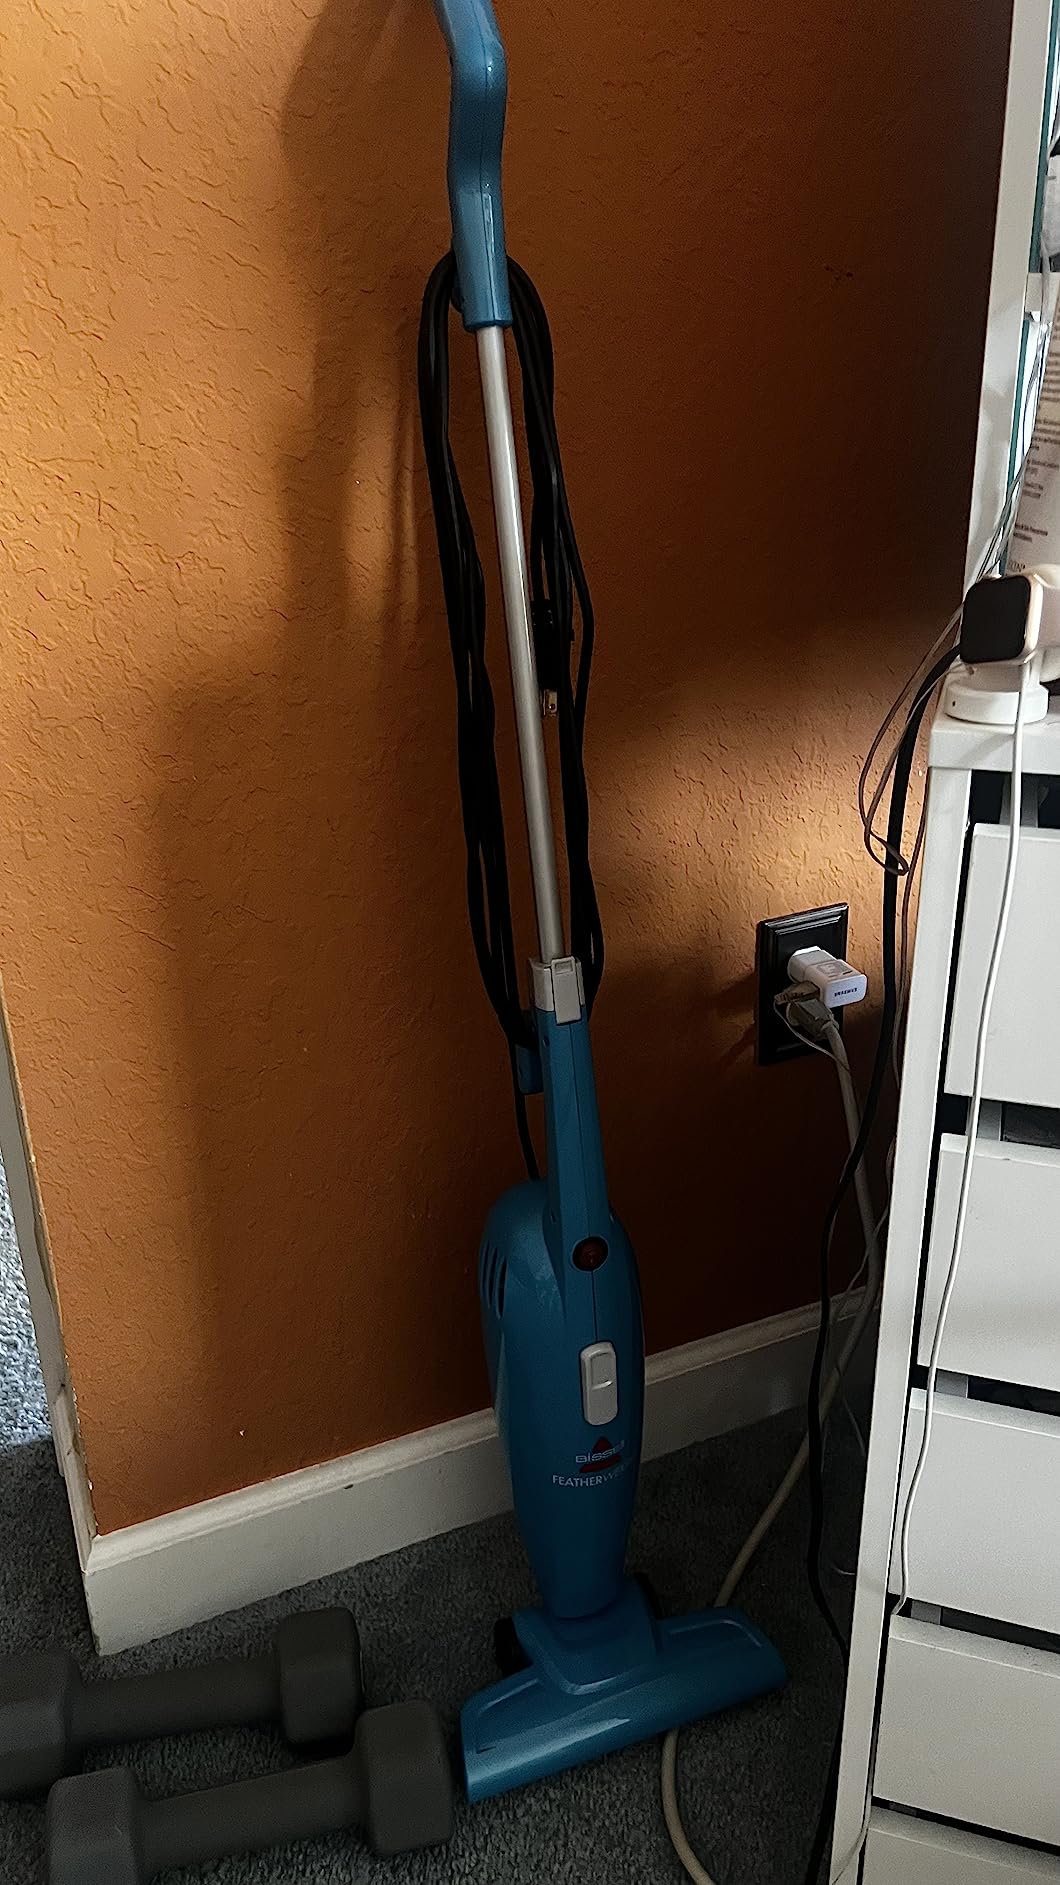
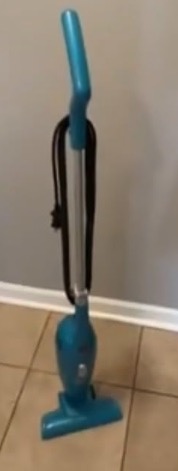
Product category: items_vacuum
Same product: yes